Flemeth

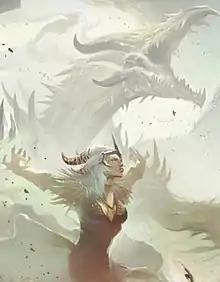
Flemeth presented in both her humanoid and dragon form, as illustrated on the cover art of the August 2010 issue of "Game Informer"

Flemeth is a character in BioWare's "Dragon Age" franchise. She first appears in the 2009 novel "" as the Witch of the Wilds, a notorious sorceress who resides in the Korcari Wilds region within the Kingdom of Ferelden in the world of Thedas, and provides conditional aid to the novel's main characters when they pass through her territory. Her first video game appearance is "", which is set several decades after the events of "The Stolen Throne", and again aids the game's protagonists. She saves the Hawke family and guides them to Kirkwall, which sets the events of "Dragon Age II" in motion, and provides insight on how to defeat the main antagonist of "". She is voiced by American actress Kate Mulgrew for all relevant media.